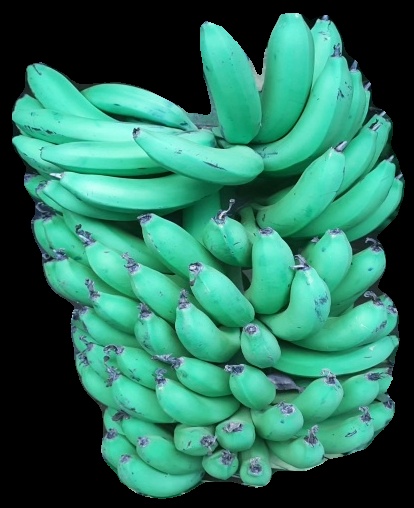
Variety: pachbale
Grade: grade1